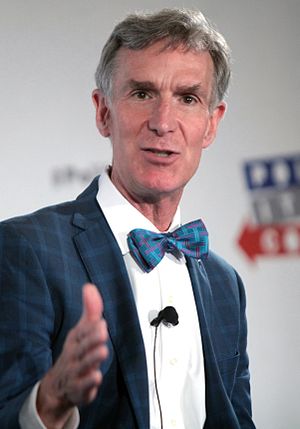
Bill Nye
Bill Nye ved Politicon i 2016.
William Sanford Nye er en amerikansk ingeniør, tv-vært, komiker, skuespiller, forfatter og videnskabsmand, blandt andet kendt som Bill Nye the Science Guy, der som vært på den populærvidenskabelige tv-serie af samme navn, formidlede forskellige emner til børn i 1990'erne.